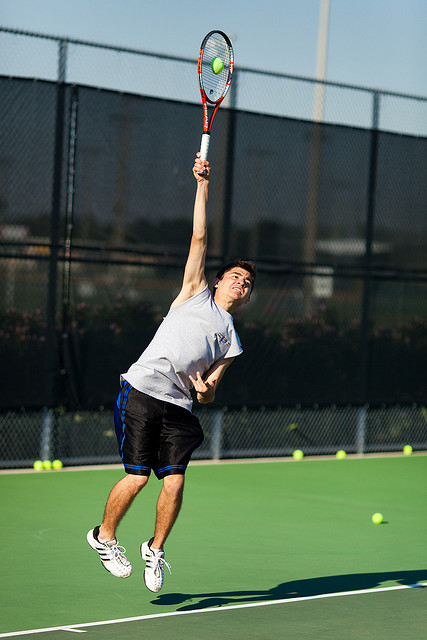
một người đàn ông đang đánh quả bóng tennis